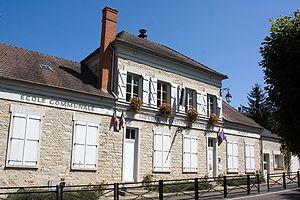
Courances est une commune française située dans le département de l'Essonne en région Île-de-France.